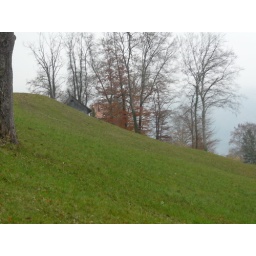
View from the train - it was grey and foggy below the clouds